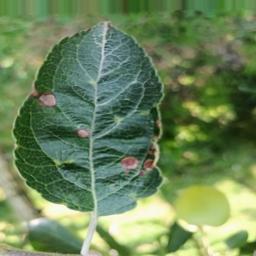
Label: Alternaria